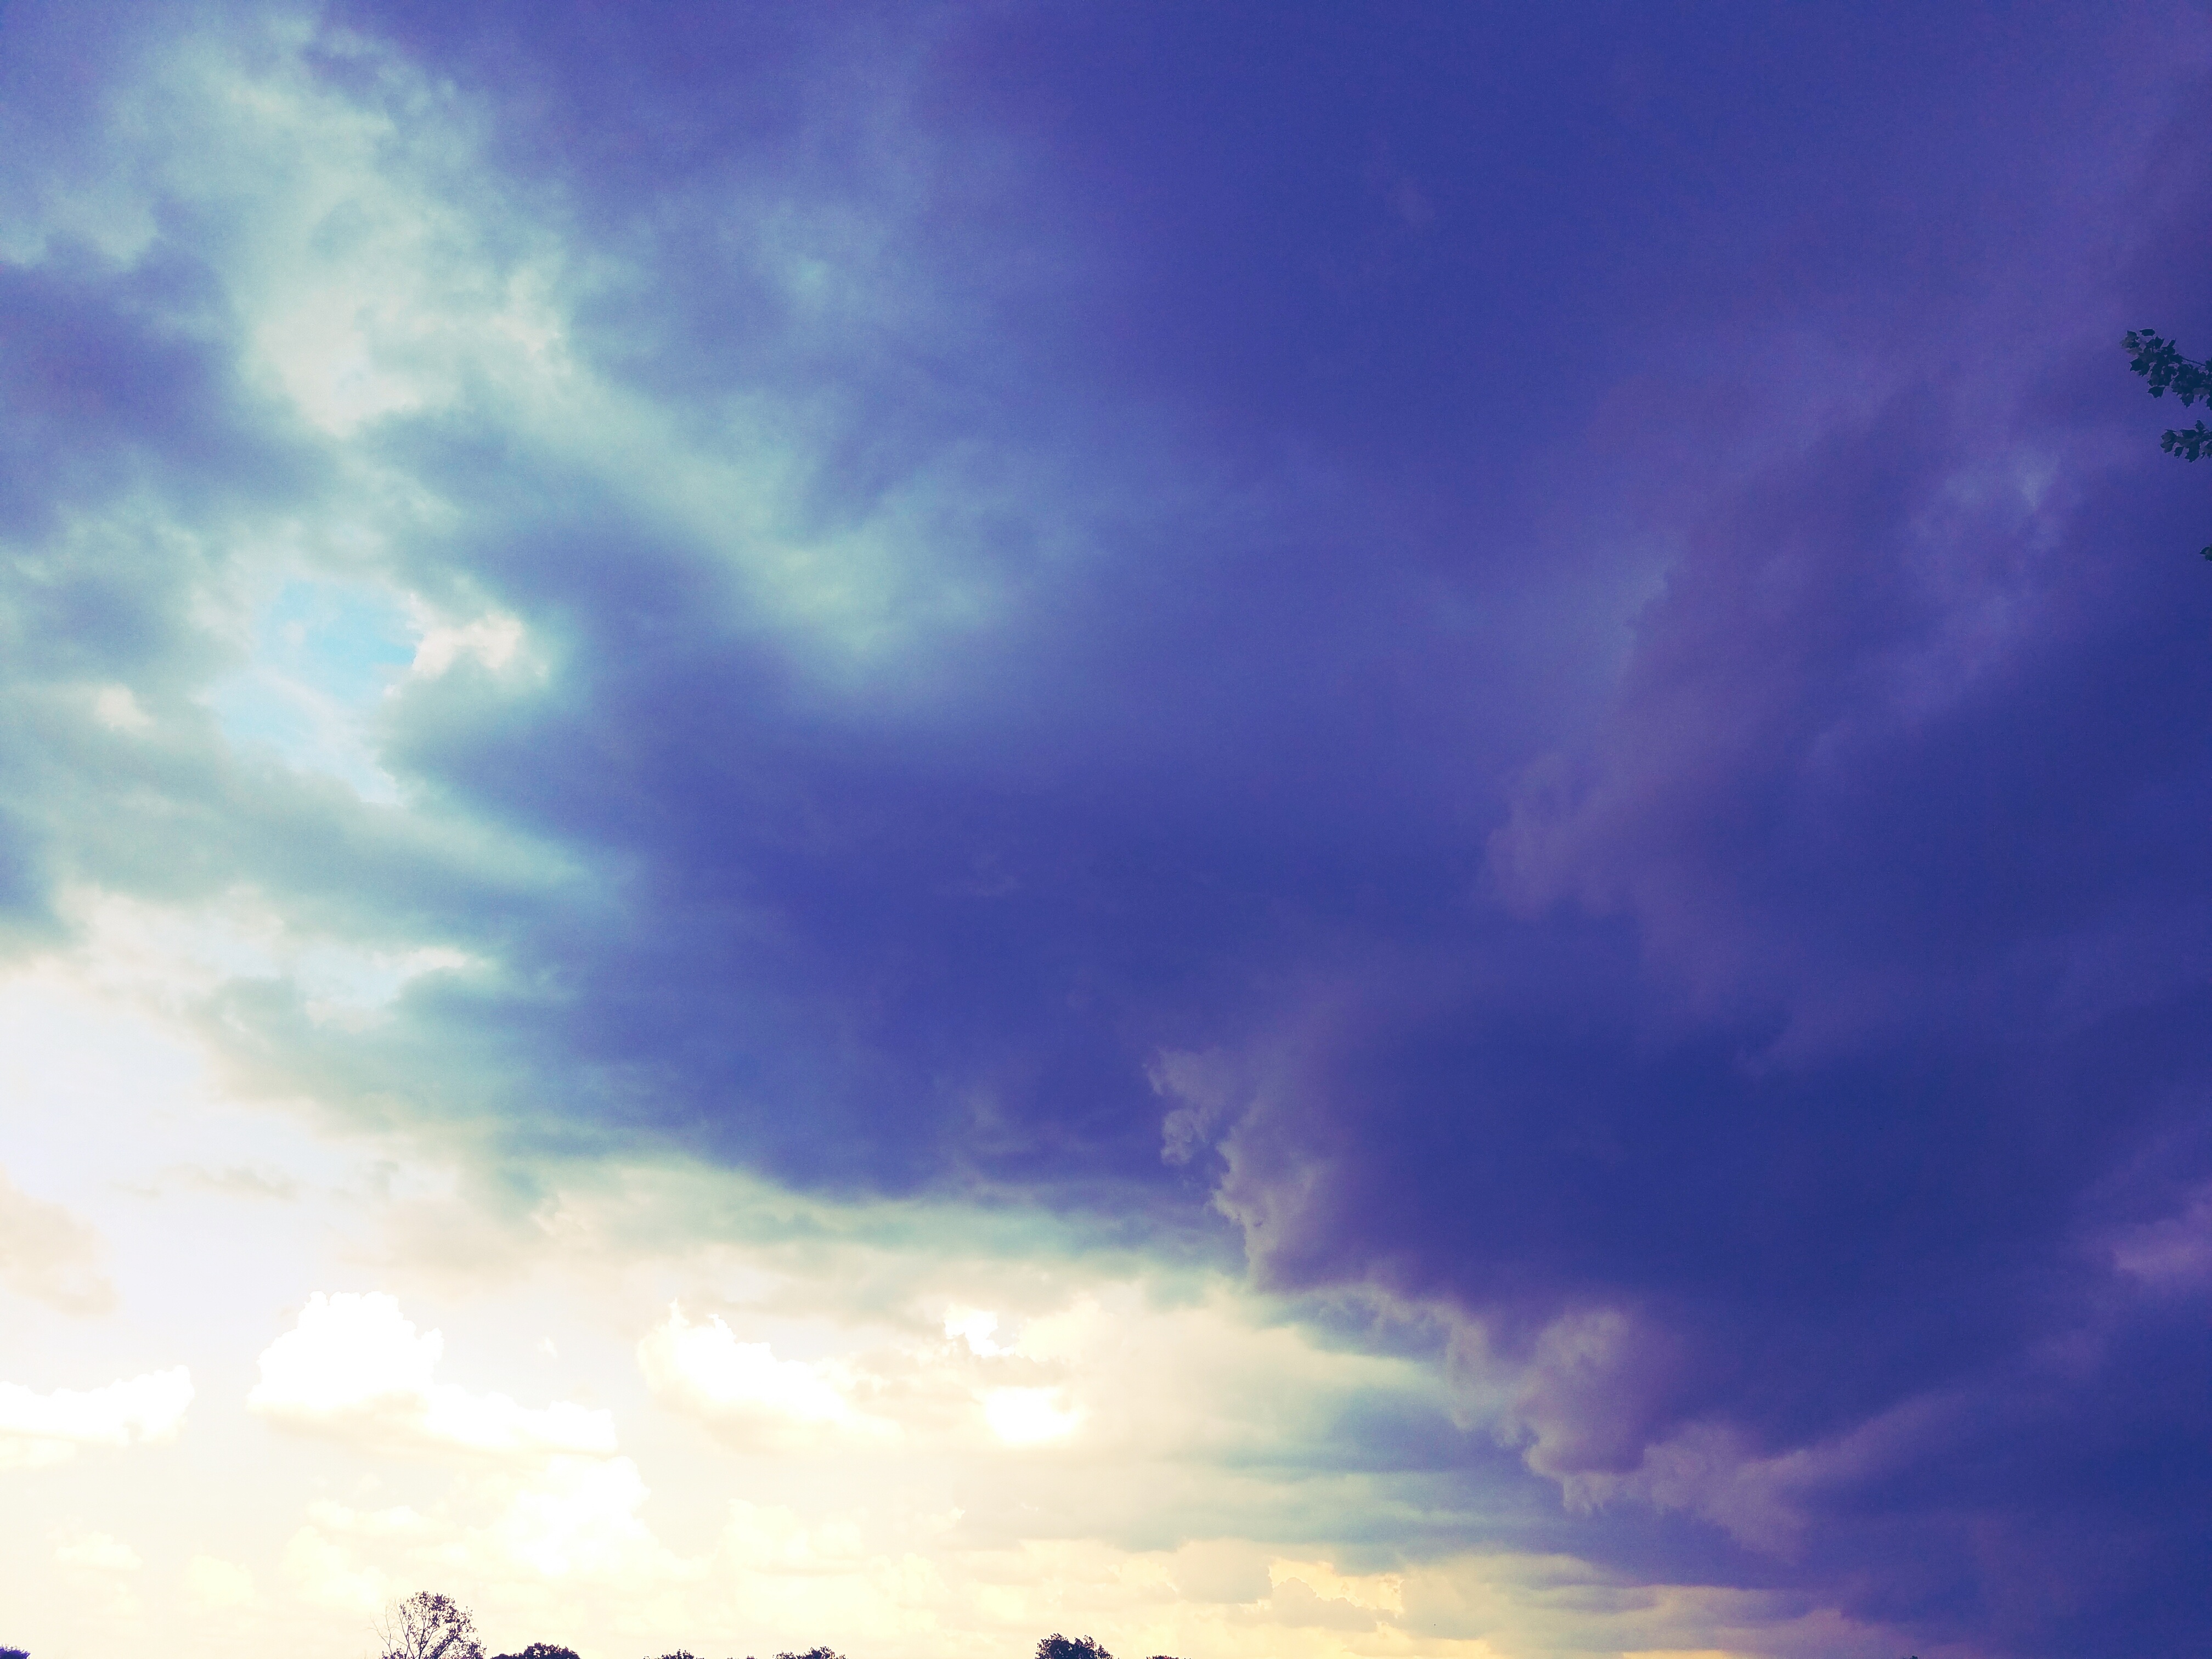
horizon, cloud, sky, sunrise, sunset, sunlight, morning, dawn, atmosphere, dusk, daytime, evening, cumulus, afterglow, meteorological phenomenon, atmosphere of earth, red sky at morning